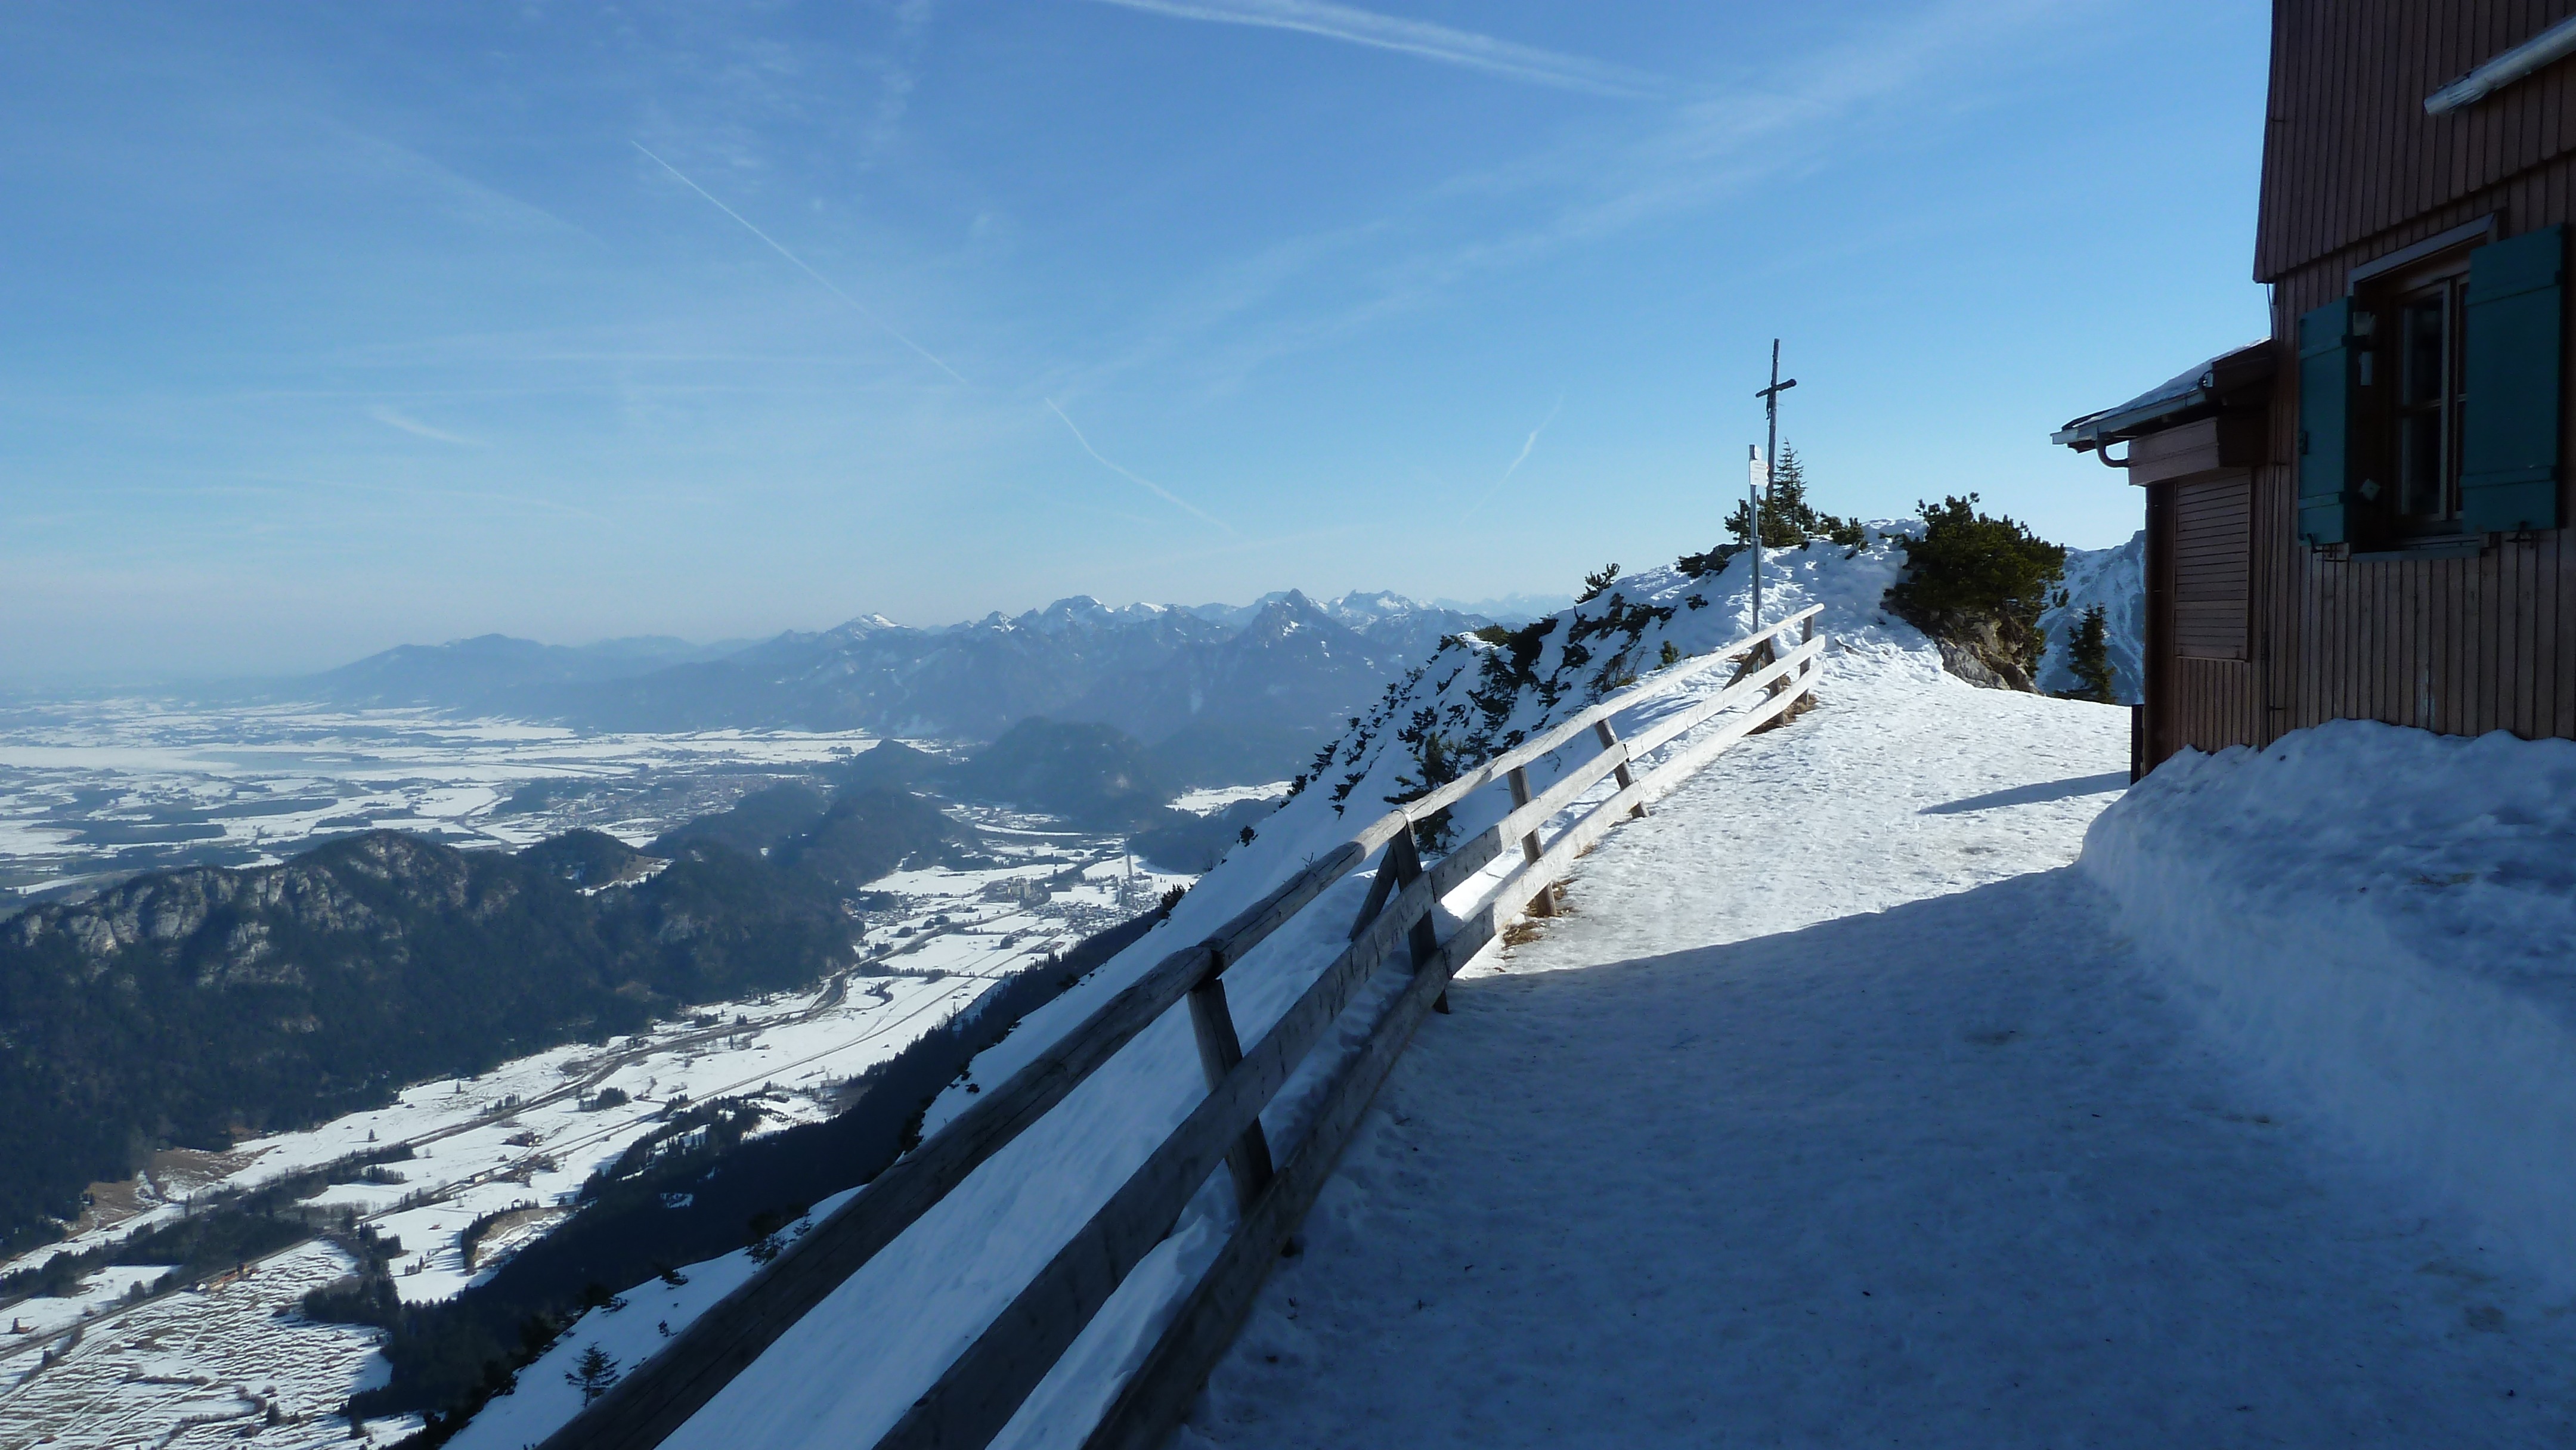
mountain, snow, winter, view, mountain range, panorama, weather, blue, skiing, season, ridge, summit, winter sport, sports, alps, ski, piste, landform, mountain pass, ski equipment, mountainous landforms, geological phenomenon, allgau, pfronten, breitenberg